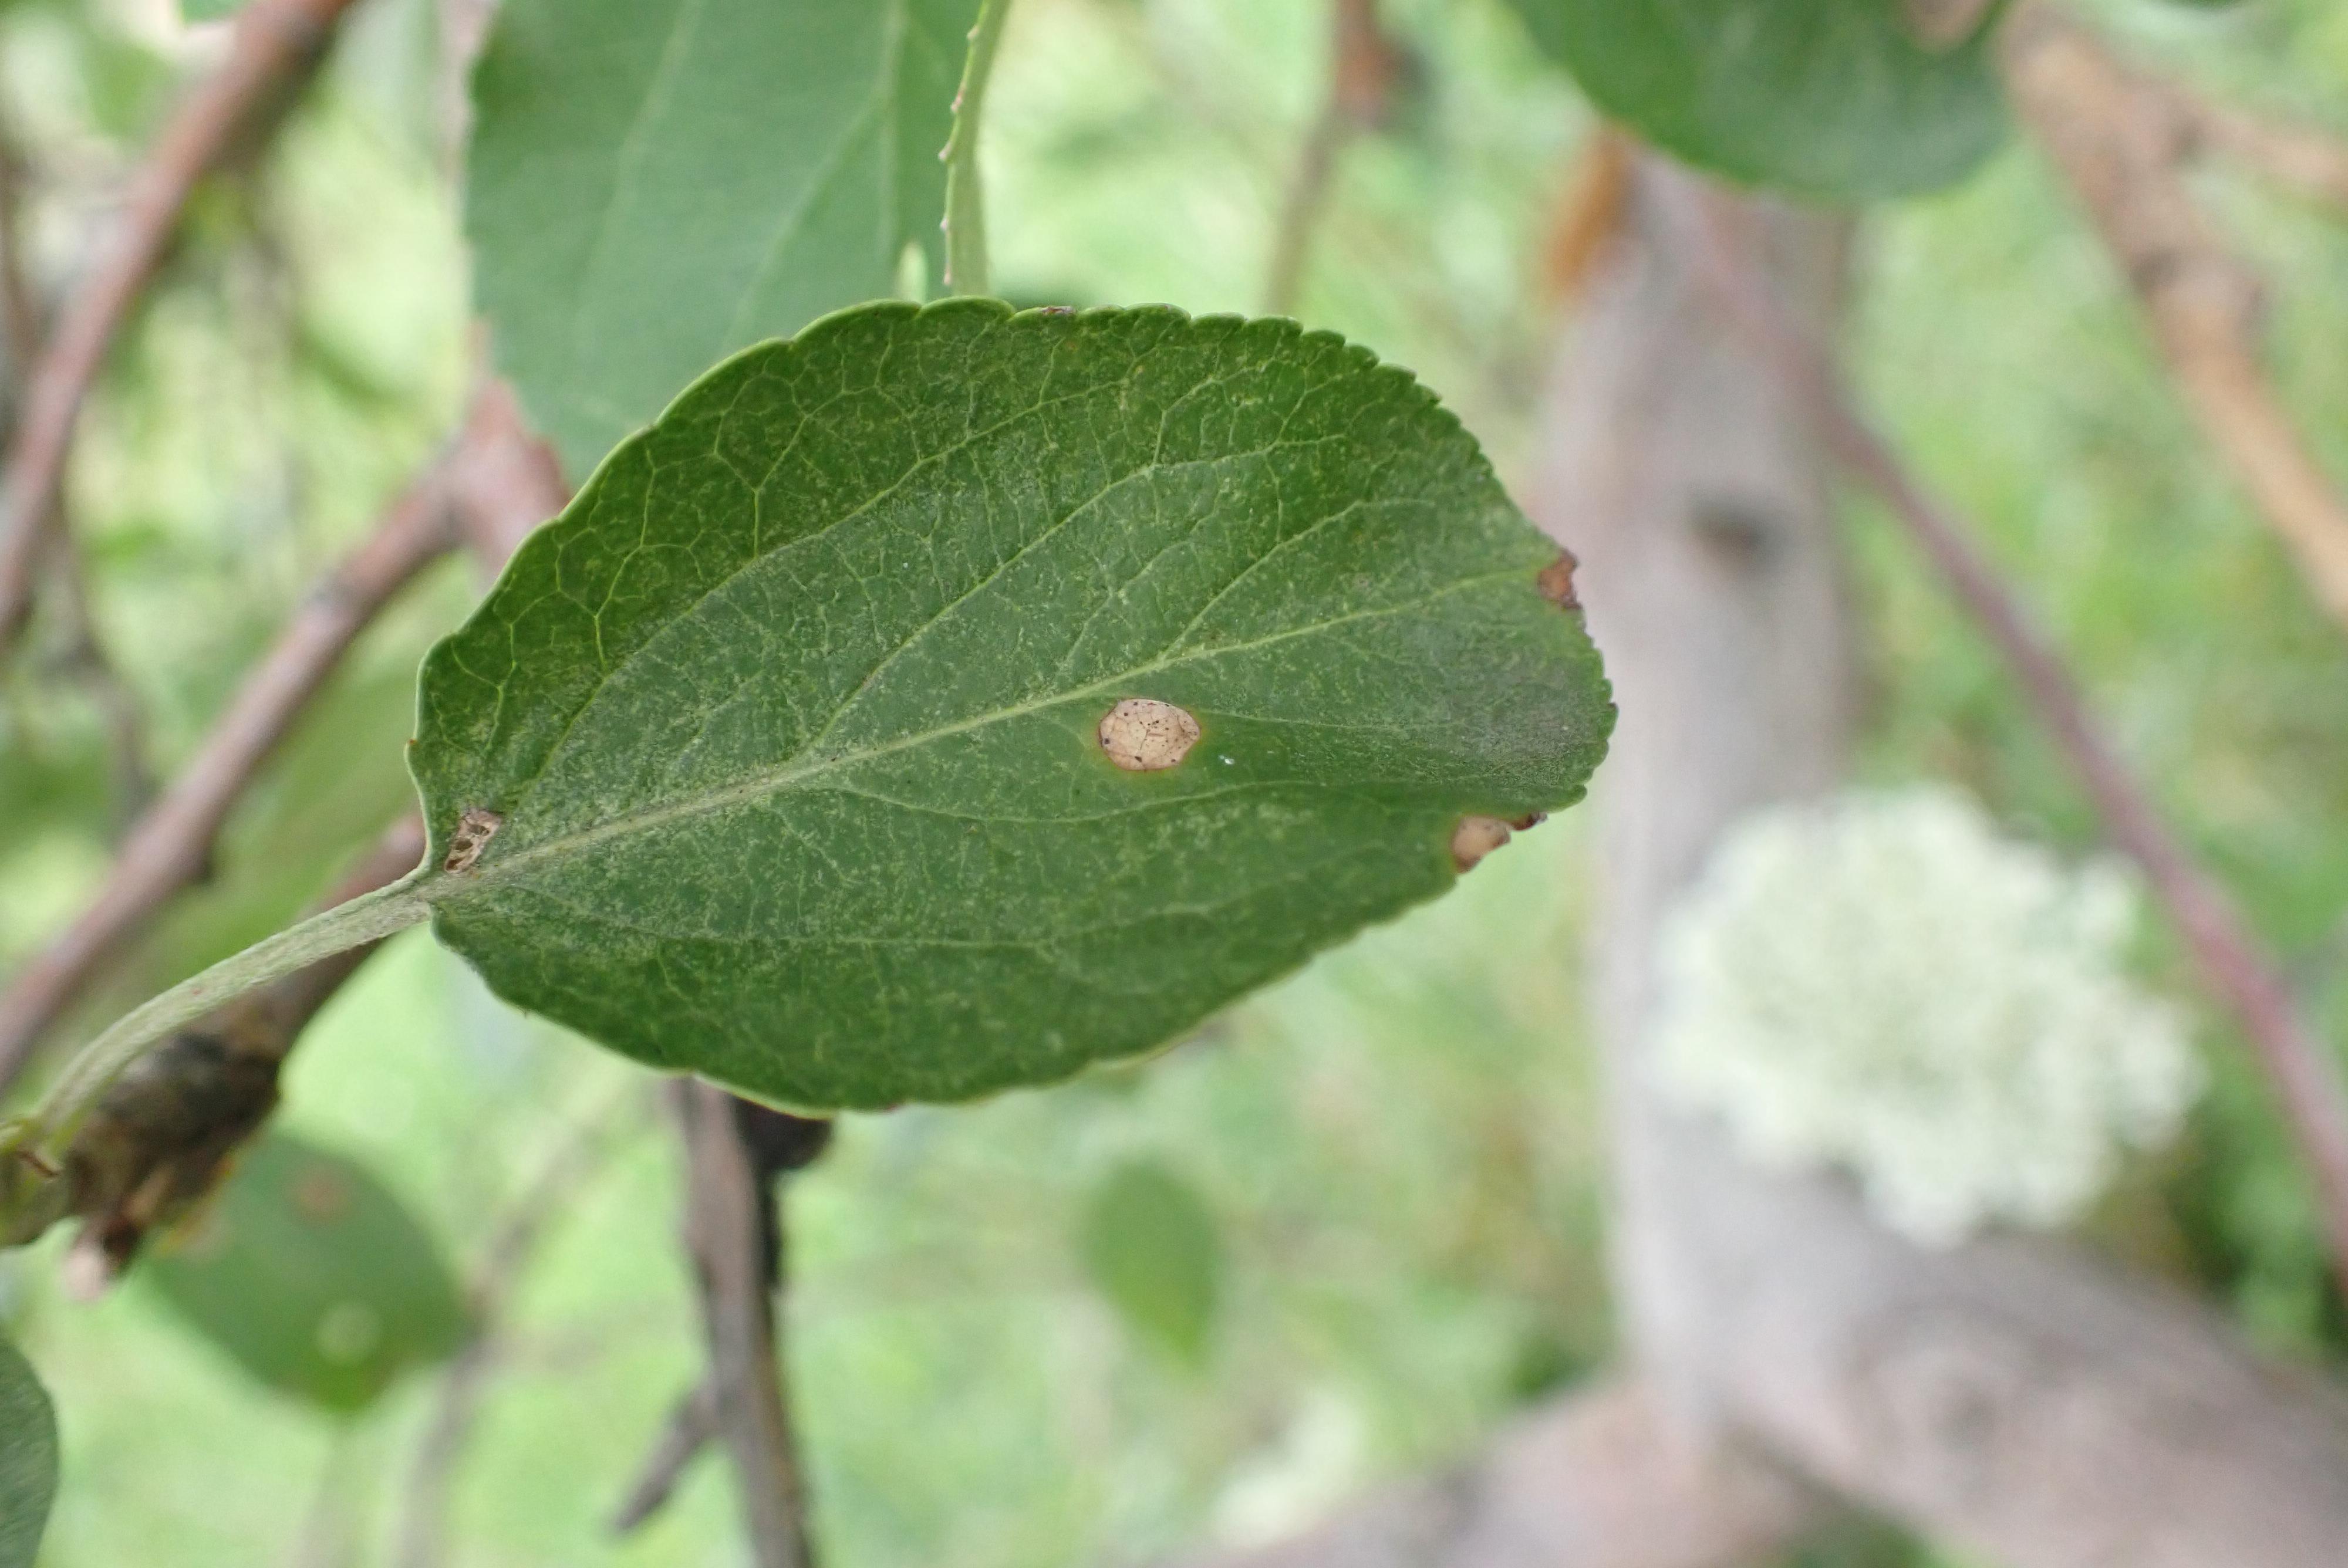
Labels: frog_eye_leaf_spot